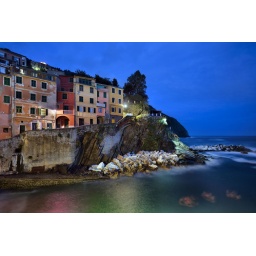
Along the coastline with colorful buildings at dusk in the village of Manarola in the Cinque Terre region of Italy